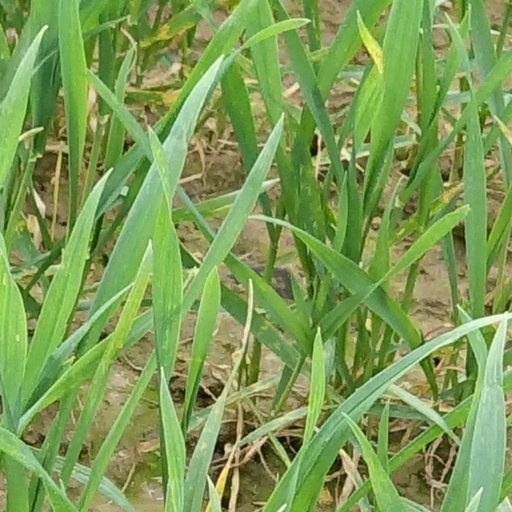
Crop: wheat